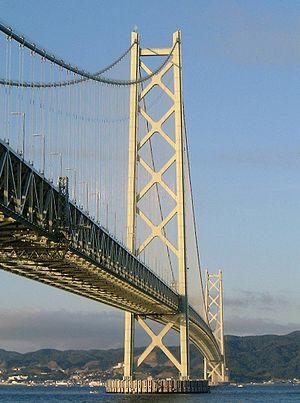
La liste des plus hautes constructions du Japon rassemble les édifices les plus élevés du Japon.